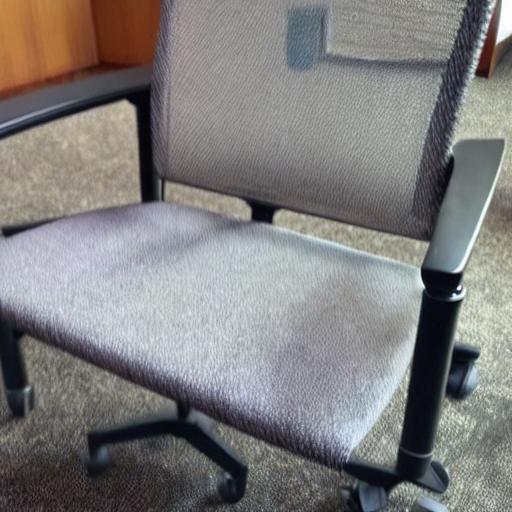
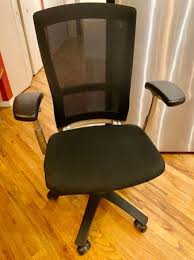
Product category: items_chair
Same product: no